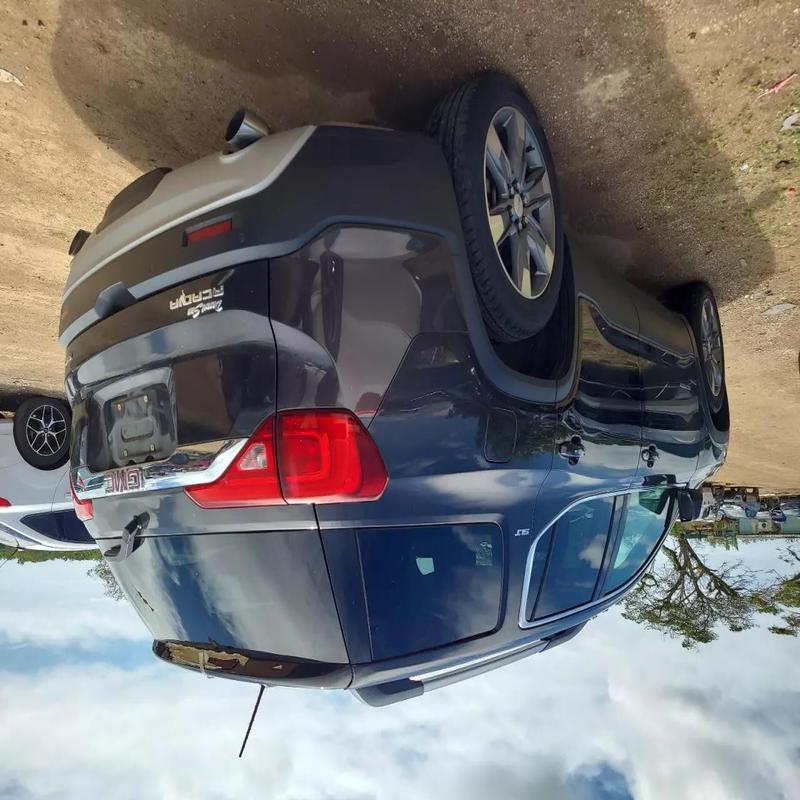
Aucun dommage détecté.
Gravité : aucun